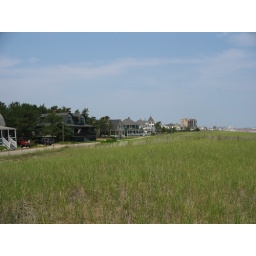
More beach houses at Old Orchard Beach near Portland, Maine